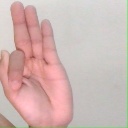
अक्षर: फ